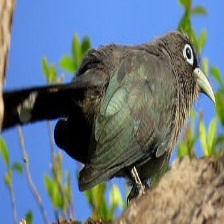
Species: BLUE MALKOHA
Scientific name: CEUTHMOCHARES AEREUS